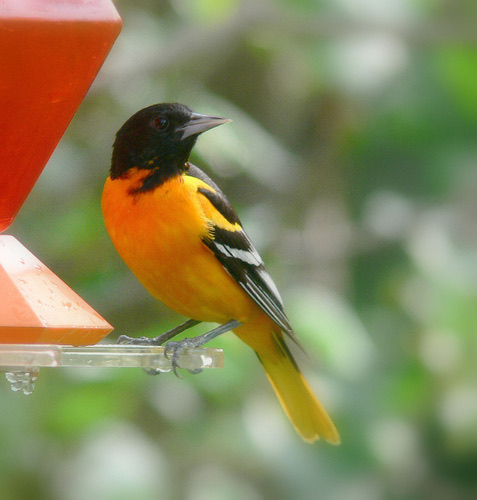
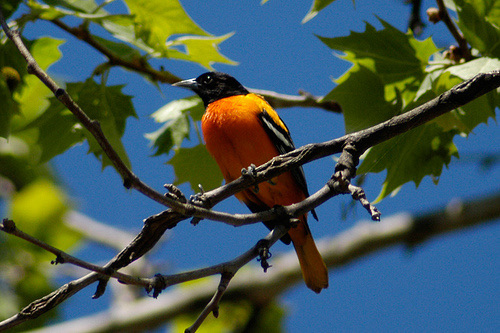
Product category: misc
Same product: yes